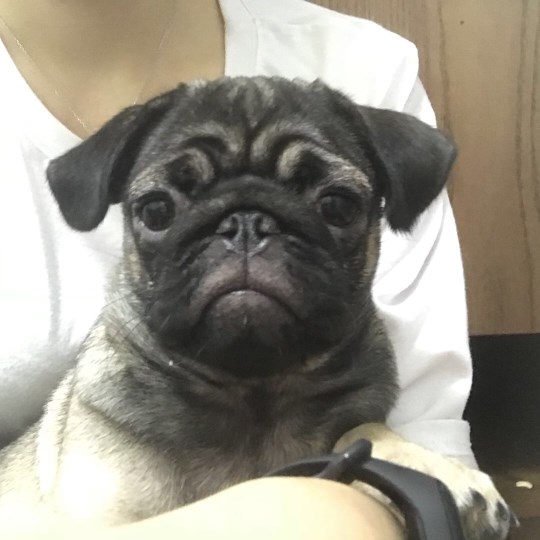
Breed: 798-n000130-pug